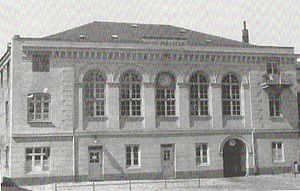
Stænderhus (Flensborg)
Stænderforsamlingens sal i Stænderhuset
Stændersalen i Stænderhuset Flensborg
Stænderhuset i Flensborg var hjemsted for den slesvigske stænderforsamling i årene fra 1852 til 1863. Desuden anvendtes dele af bygningen fra 1858 til 1864 til udstillingsformål af Flensborgsamlingen. Fra 1882 til 1964 fungerede bygningen som rådhus.